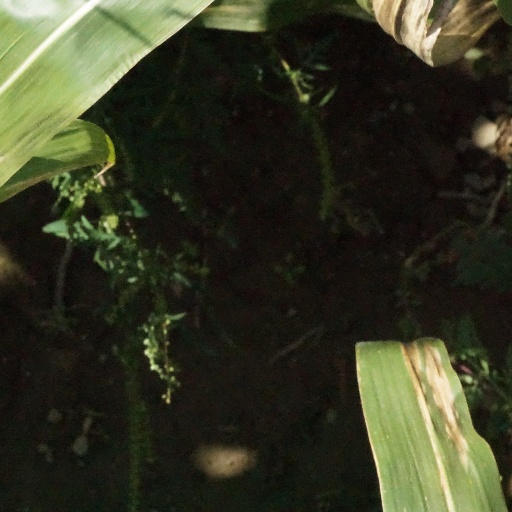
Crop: maize; corn